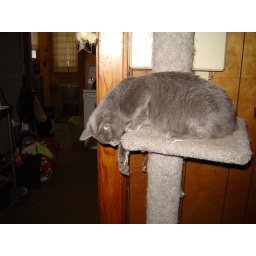
Sylvio on the cat tree with Flynn in the background.